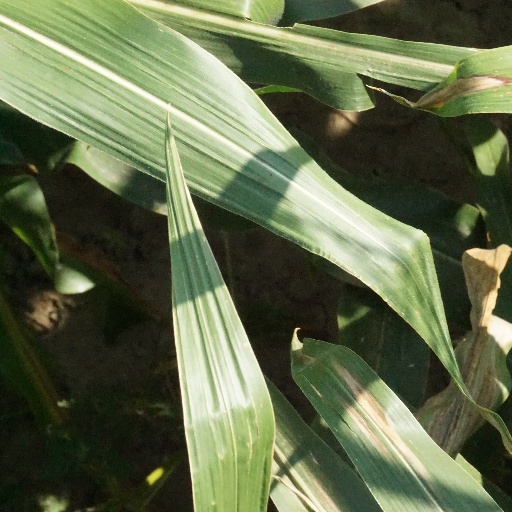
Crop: maize; corn